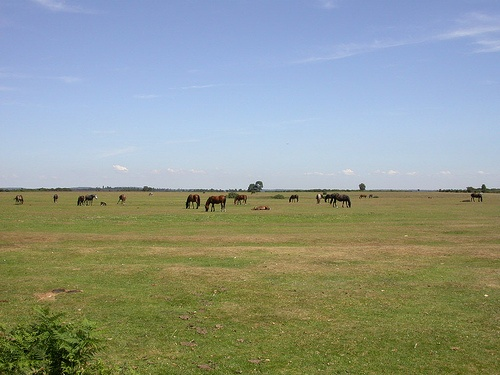
Horses standing in the middle of a grassy field.
A herd of horses off in the distance are grazing on some grass.
A group of horses grazing on a lush green field.
Several horses graze in a large grass field.
A bunch of horses eating grass in a big field